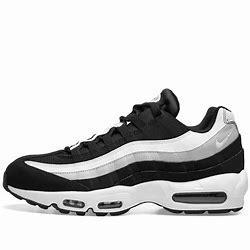
Brand: Nike
Model: Air Max 95 Essential